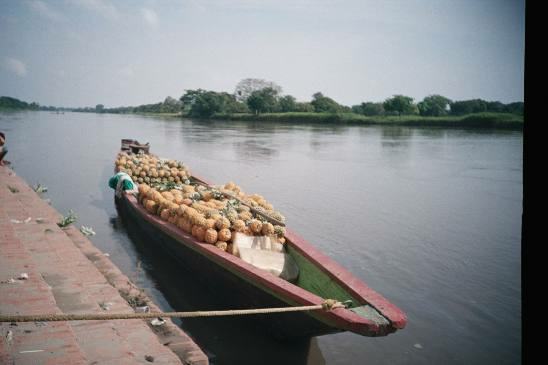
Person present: No